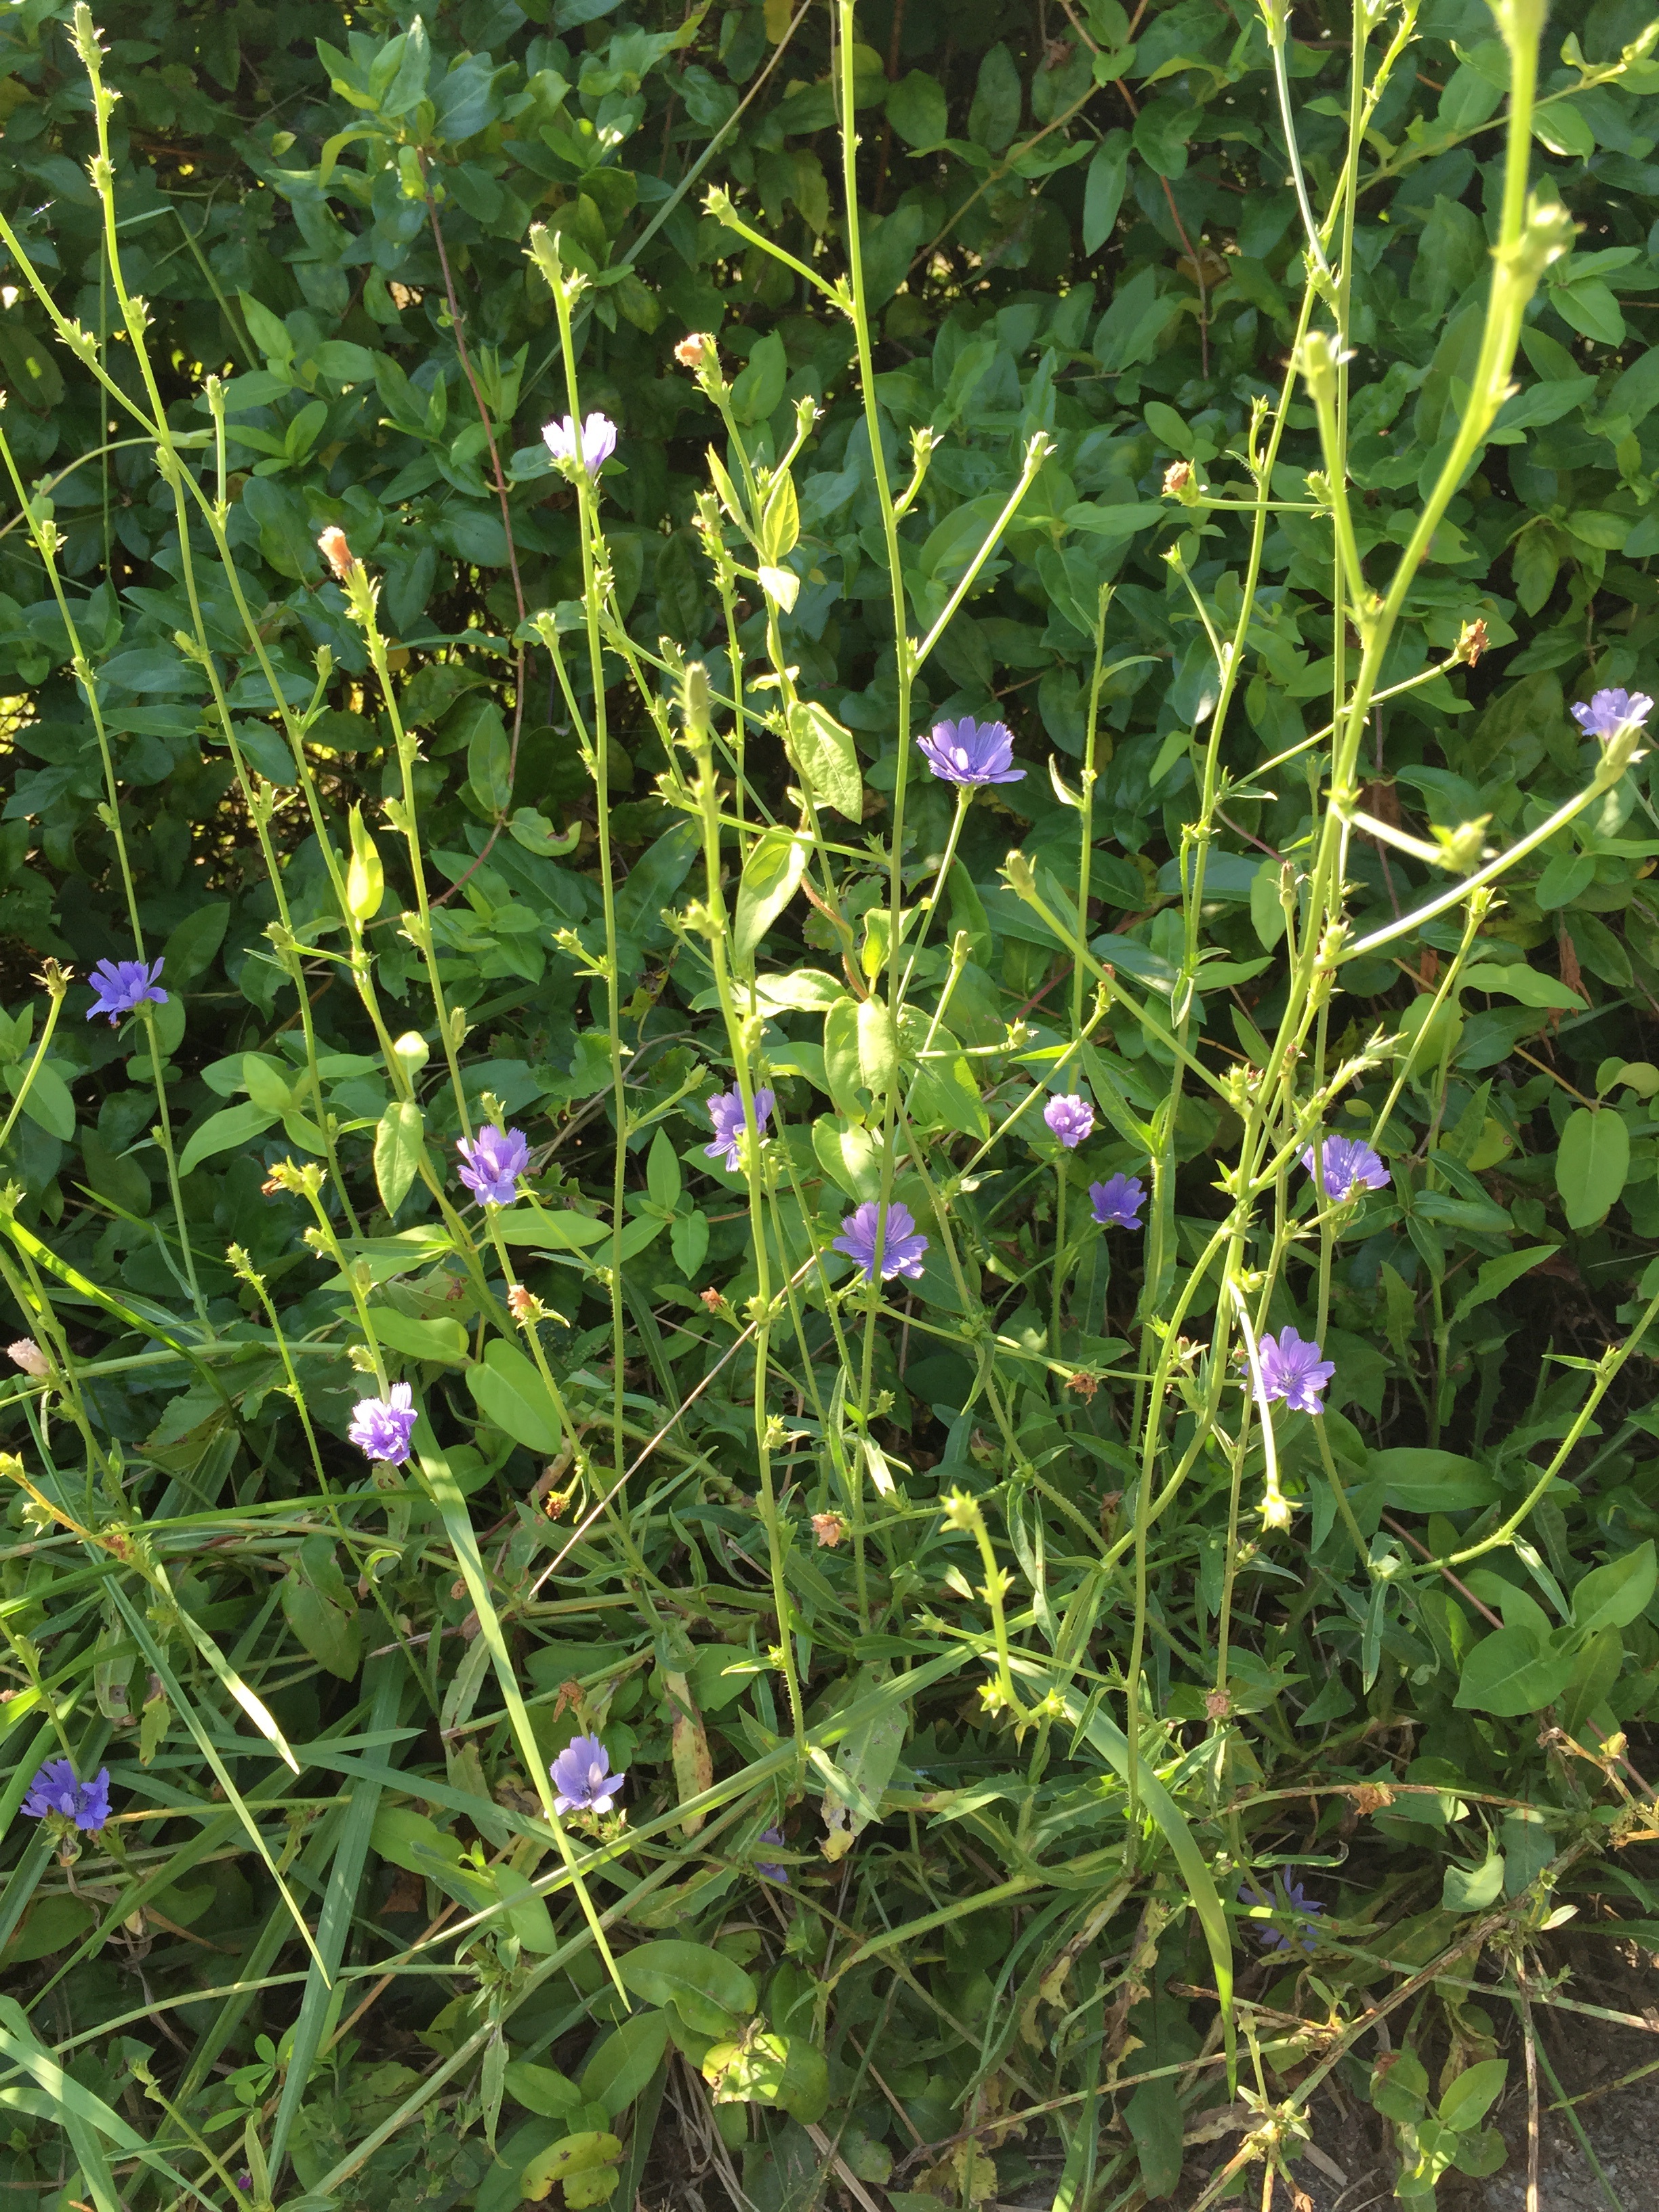
plant, meadow, flower, herb, produce, flora, wildflower, shrub, flowering plant, annual plant, land plant, hyssopus